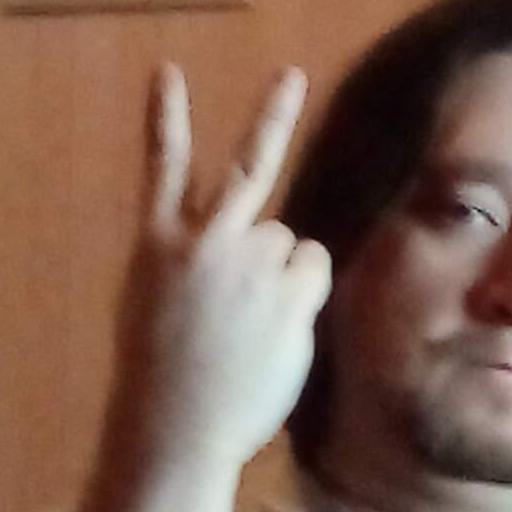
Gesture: peace_inverted